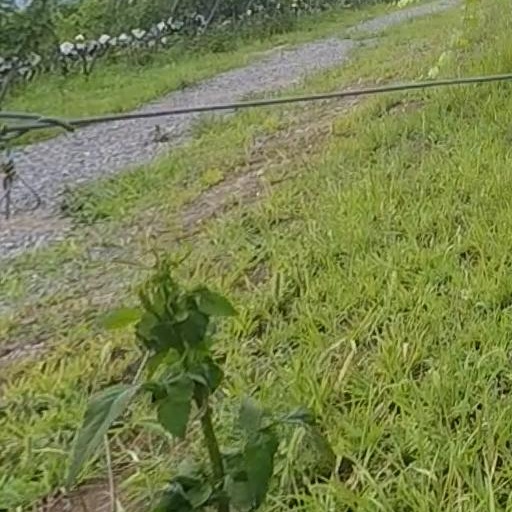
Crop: grape